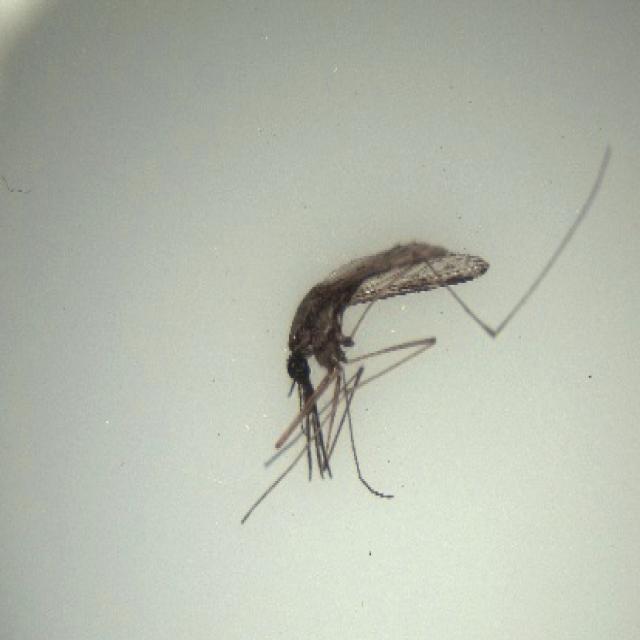
Species: anopheles_sinensis